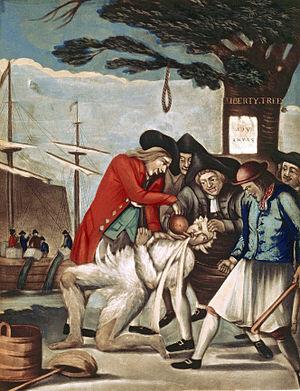
Caricature anglaise